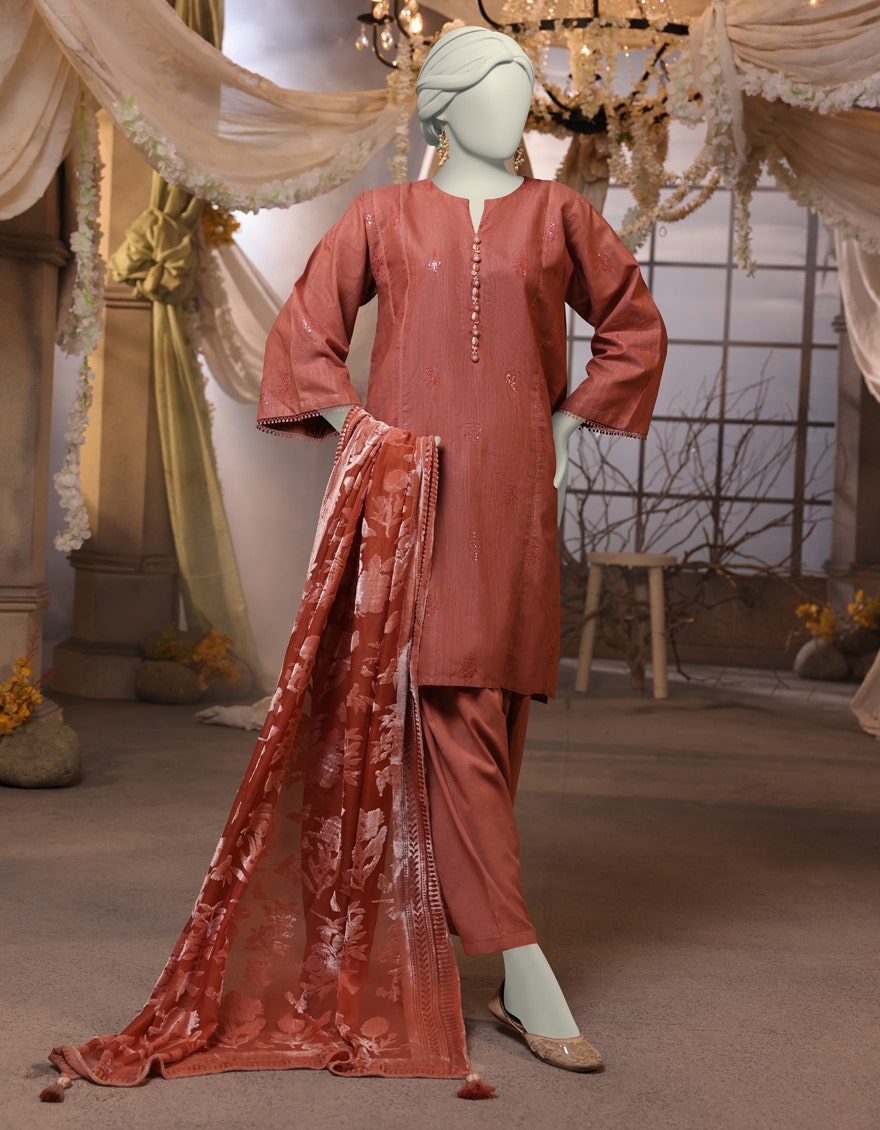
burgundy embroidered salwar suit